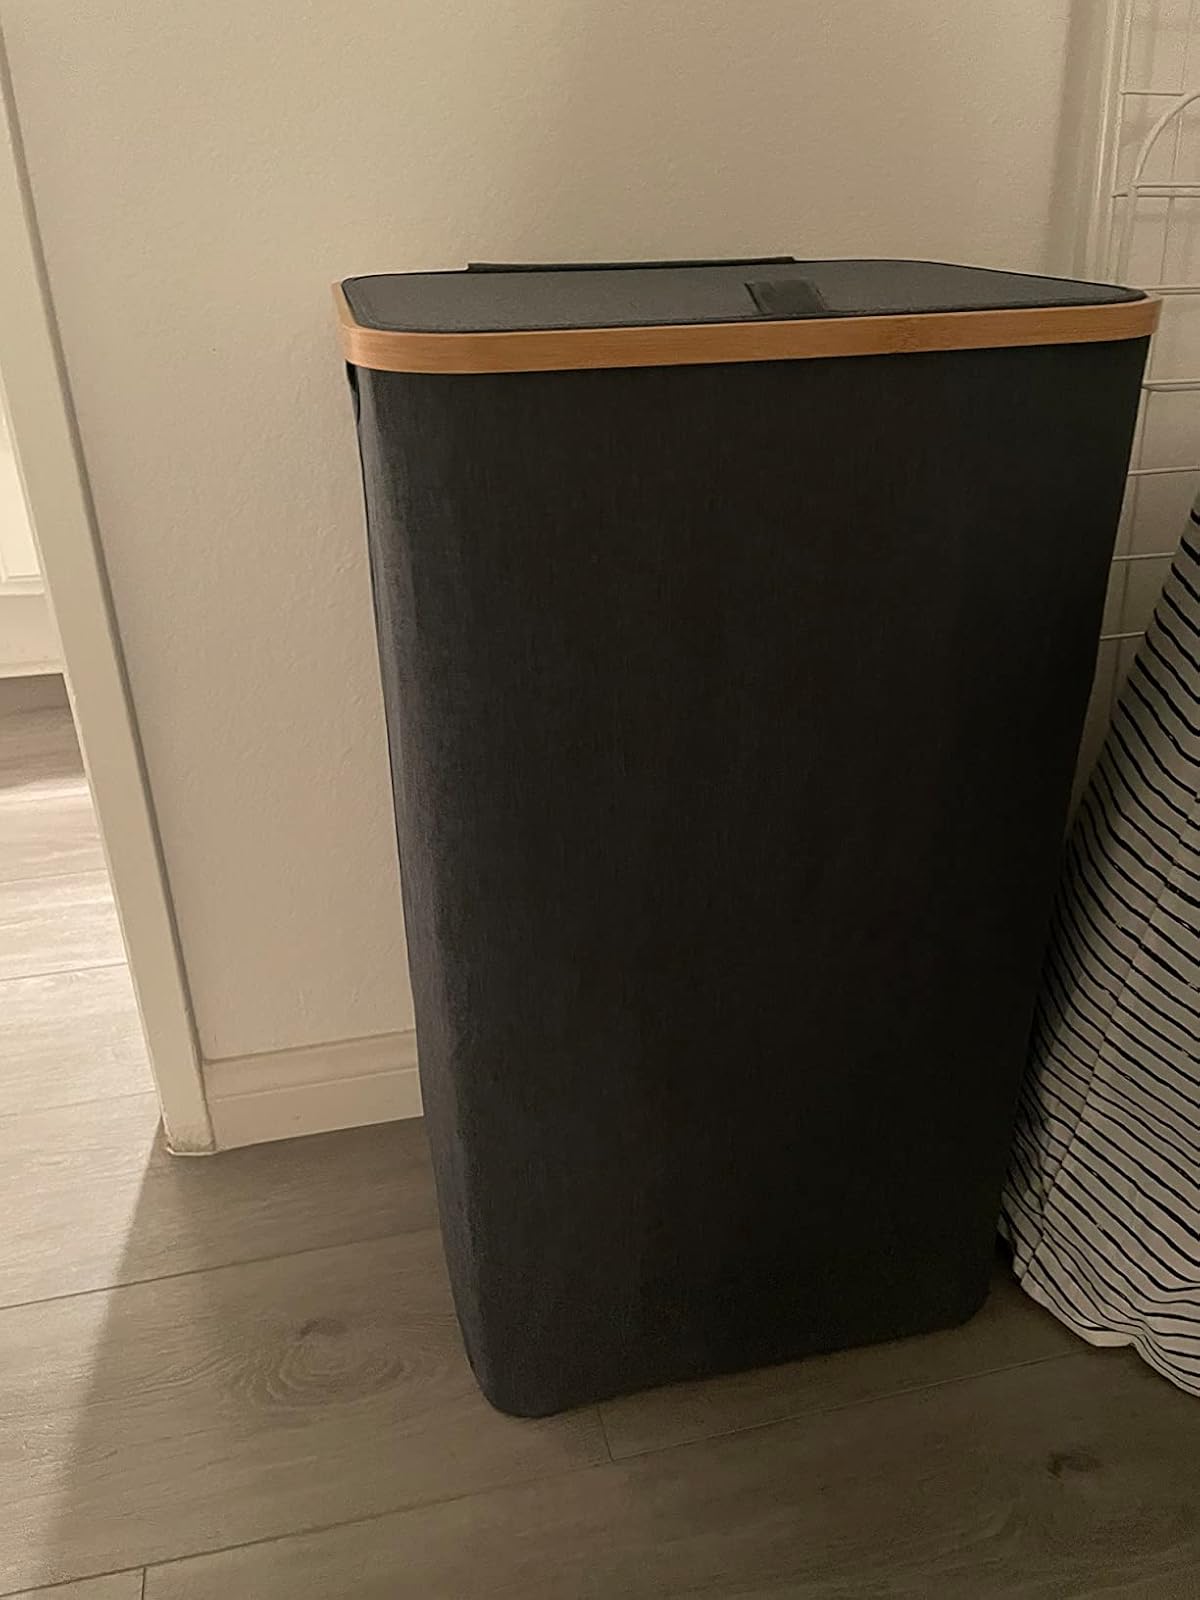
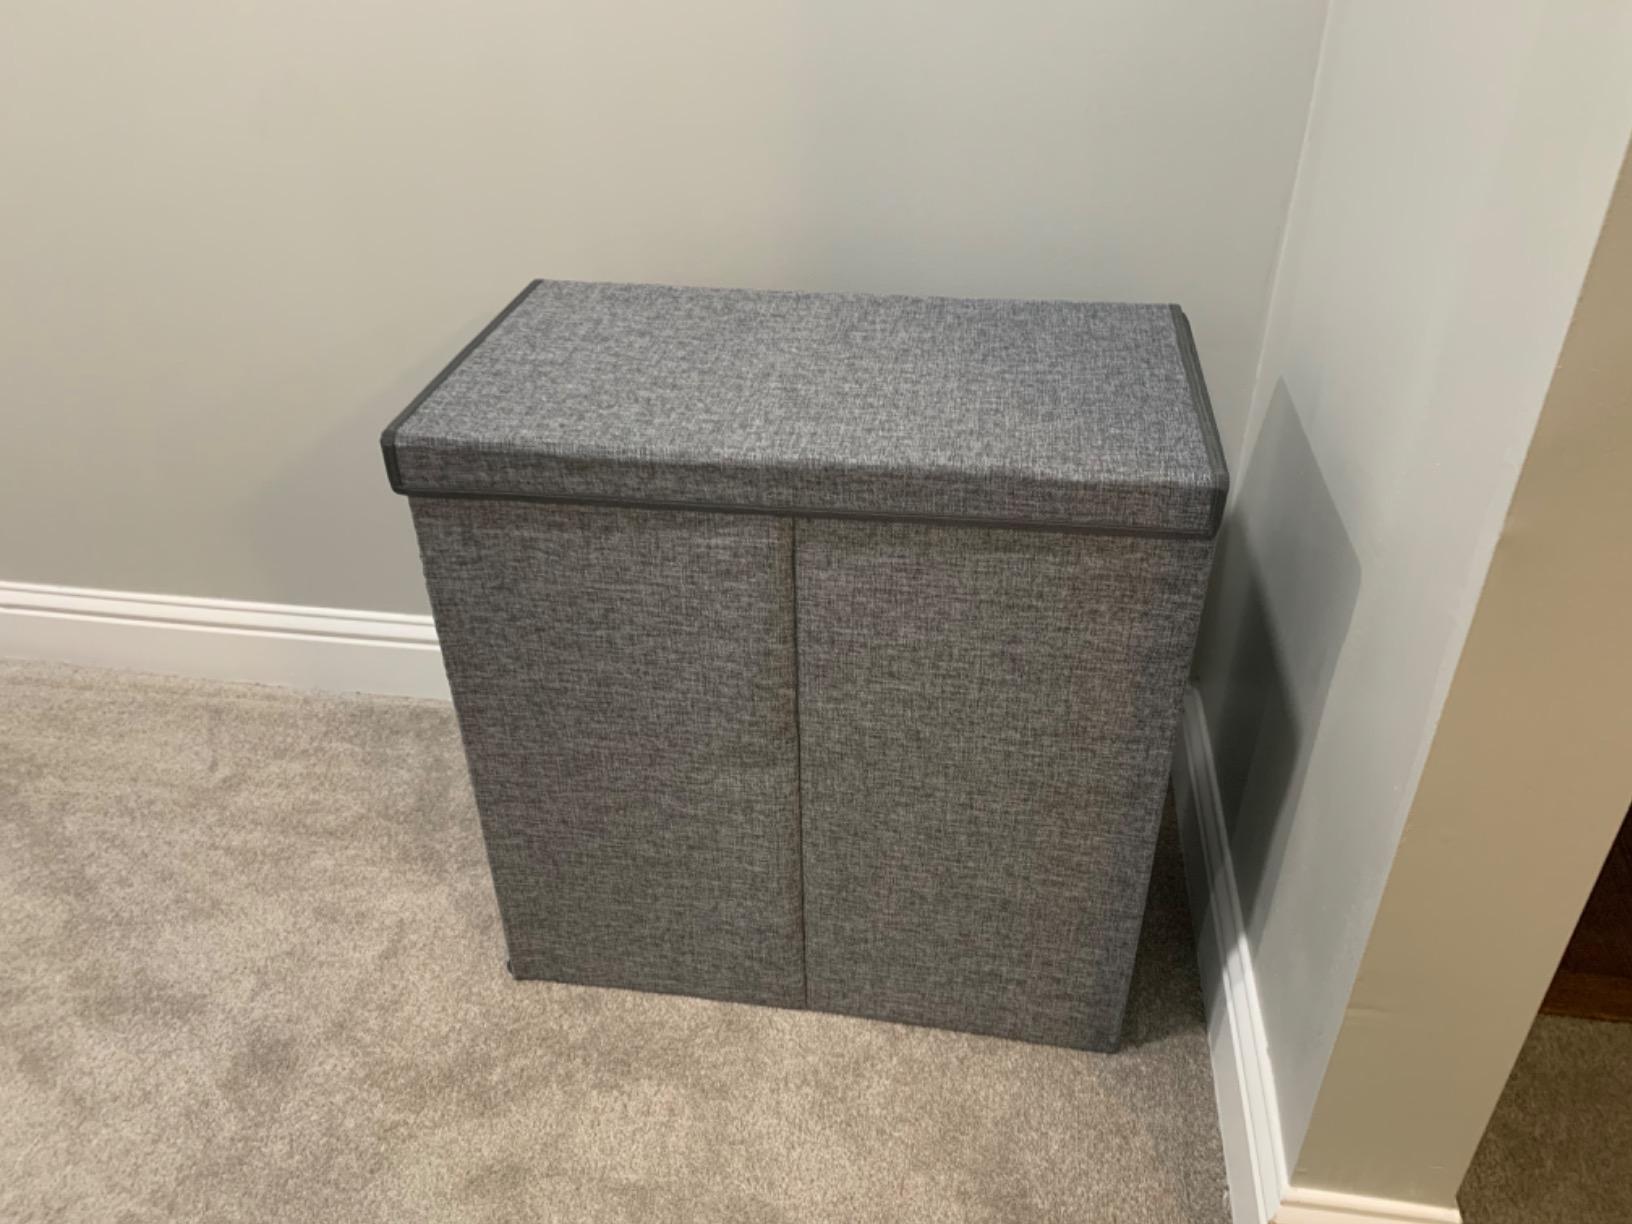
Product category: items_hamper
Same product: no